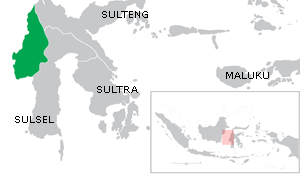
Sulawesi occidental, en indonésien Sulawesi Barat, est une province d'Indonésie créée en 2004 par la séparation d'une partie de la province de Sulawesi du Sud dans l'île de Sulawesi. Sa capitale est Mamuju.